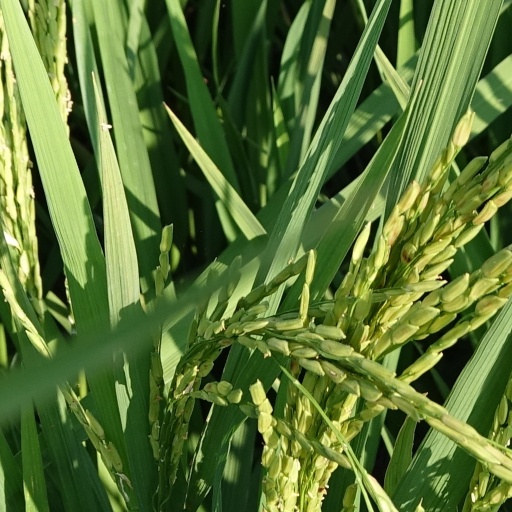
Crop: rice